Answer in natural language. How many Chairs are visible in the scene? Choose between the following options: 7, 2, 6, 8 or 9
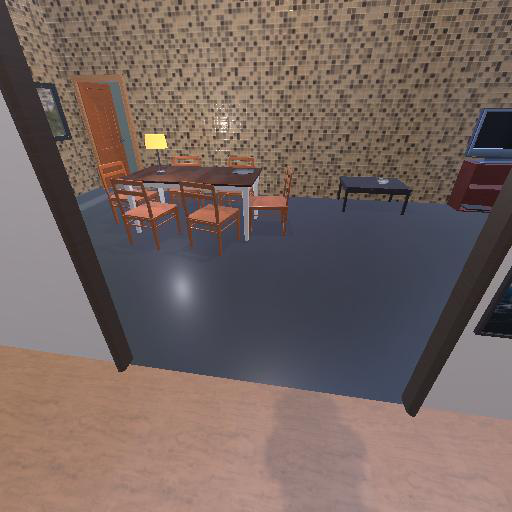
<answer>6</answer>